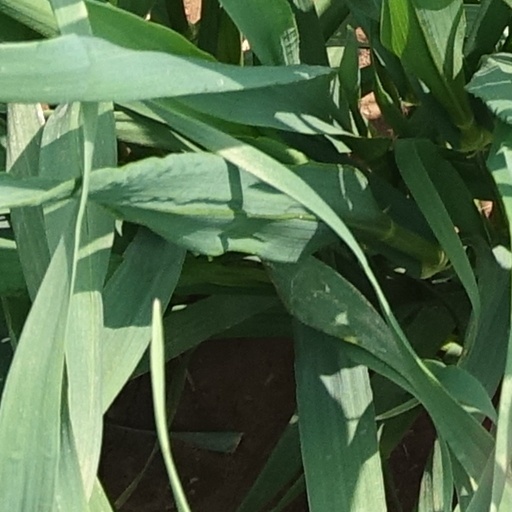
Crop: wheat